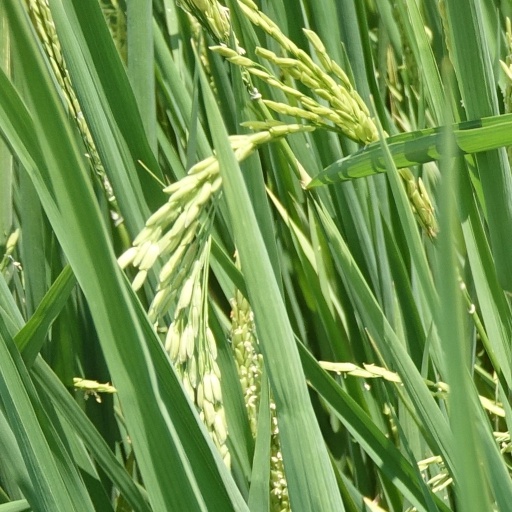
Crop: rice